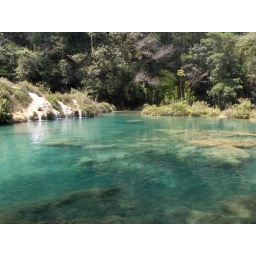
Limestone bridge over the river, also has water flowing on top of it.